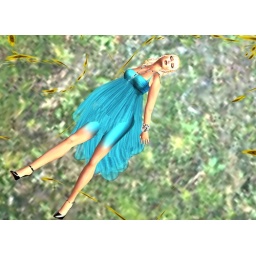
Model: Lara Foehammer. Photographer: Lara foehammer Clothing: Dazee blue in rock me amadeus !!